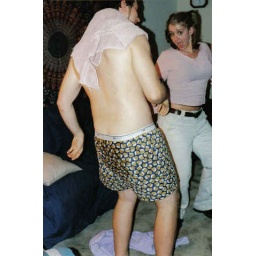
he road his bike in the rain